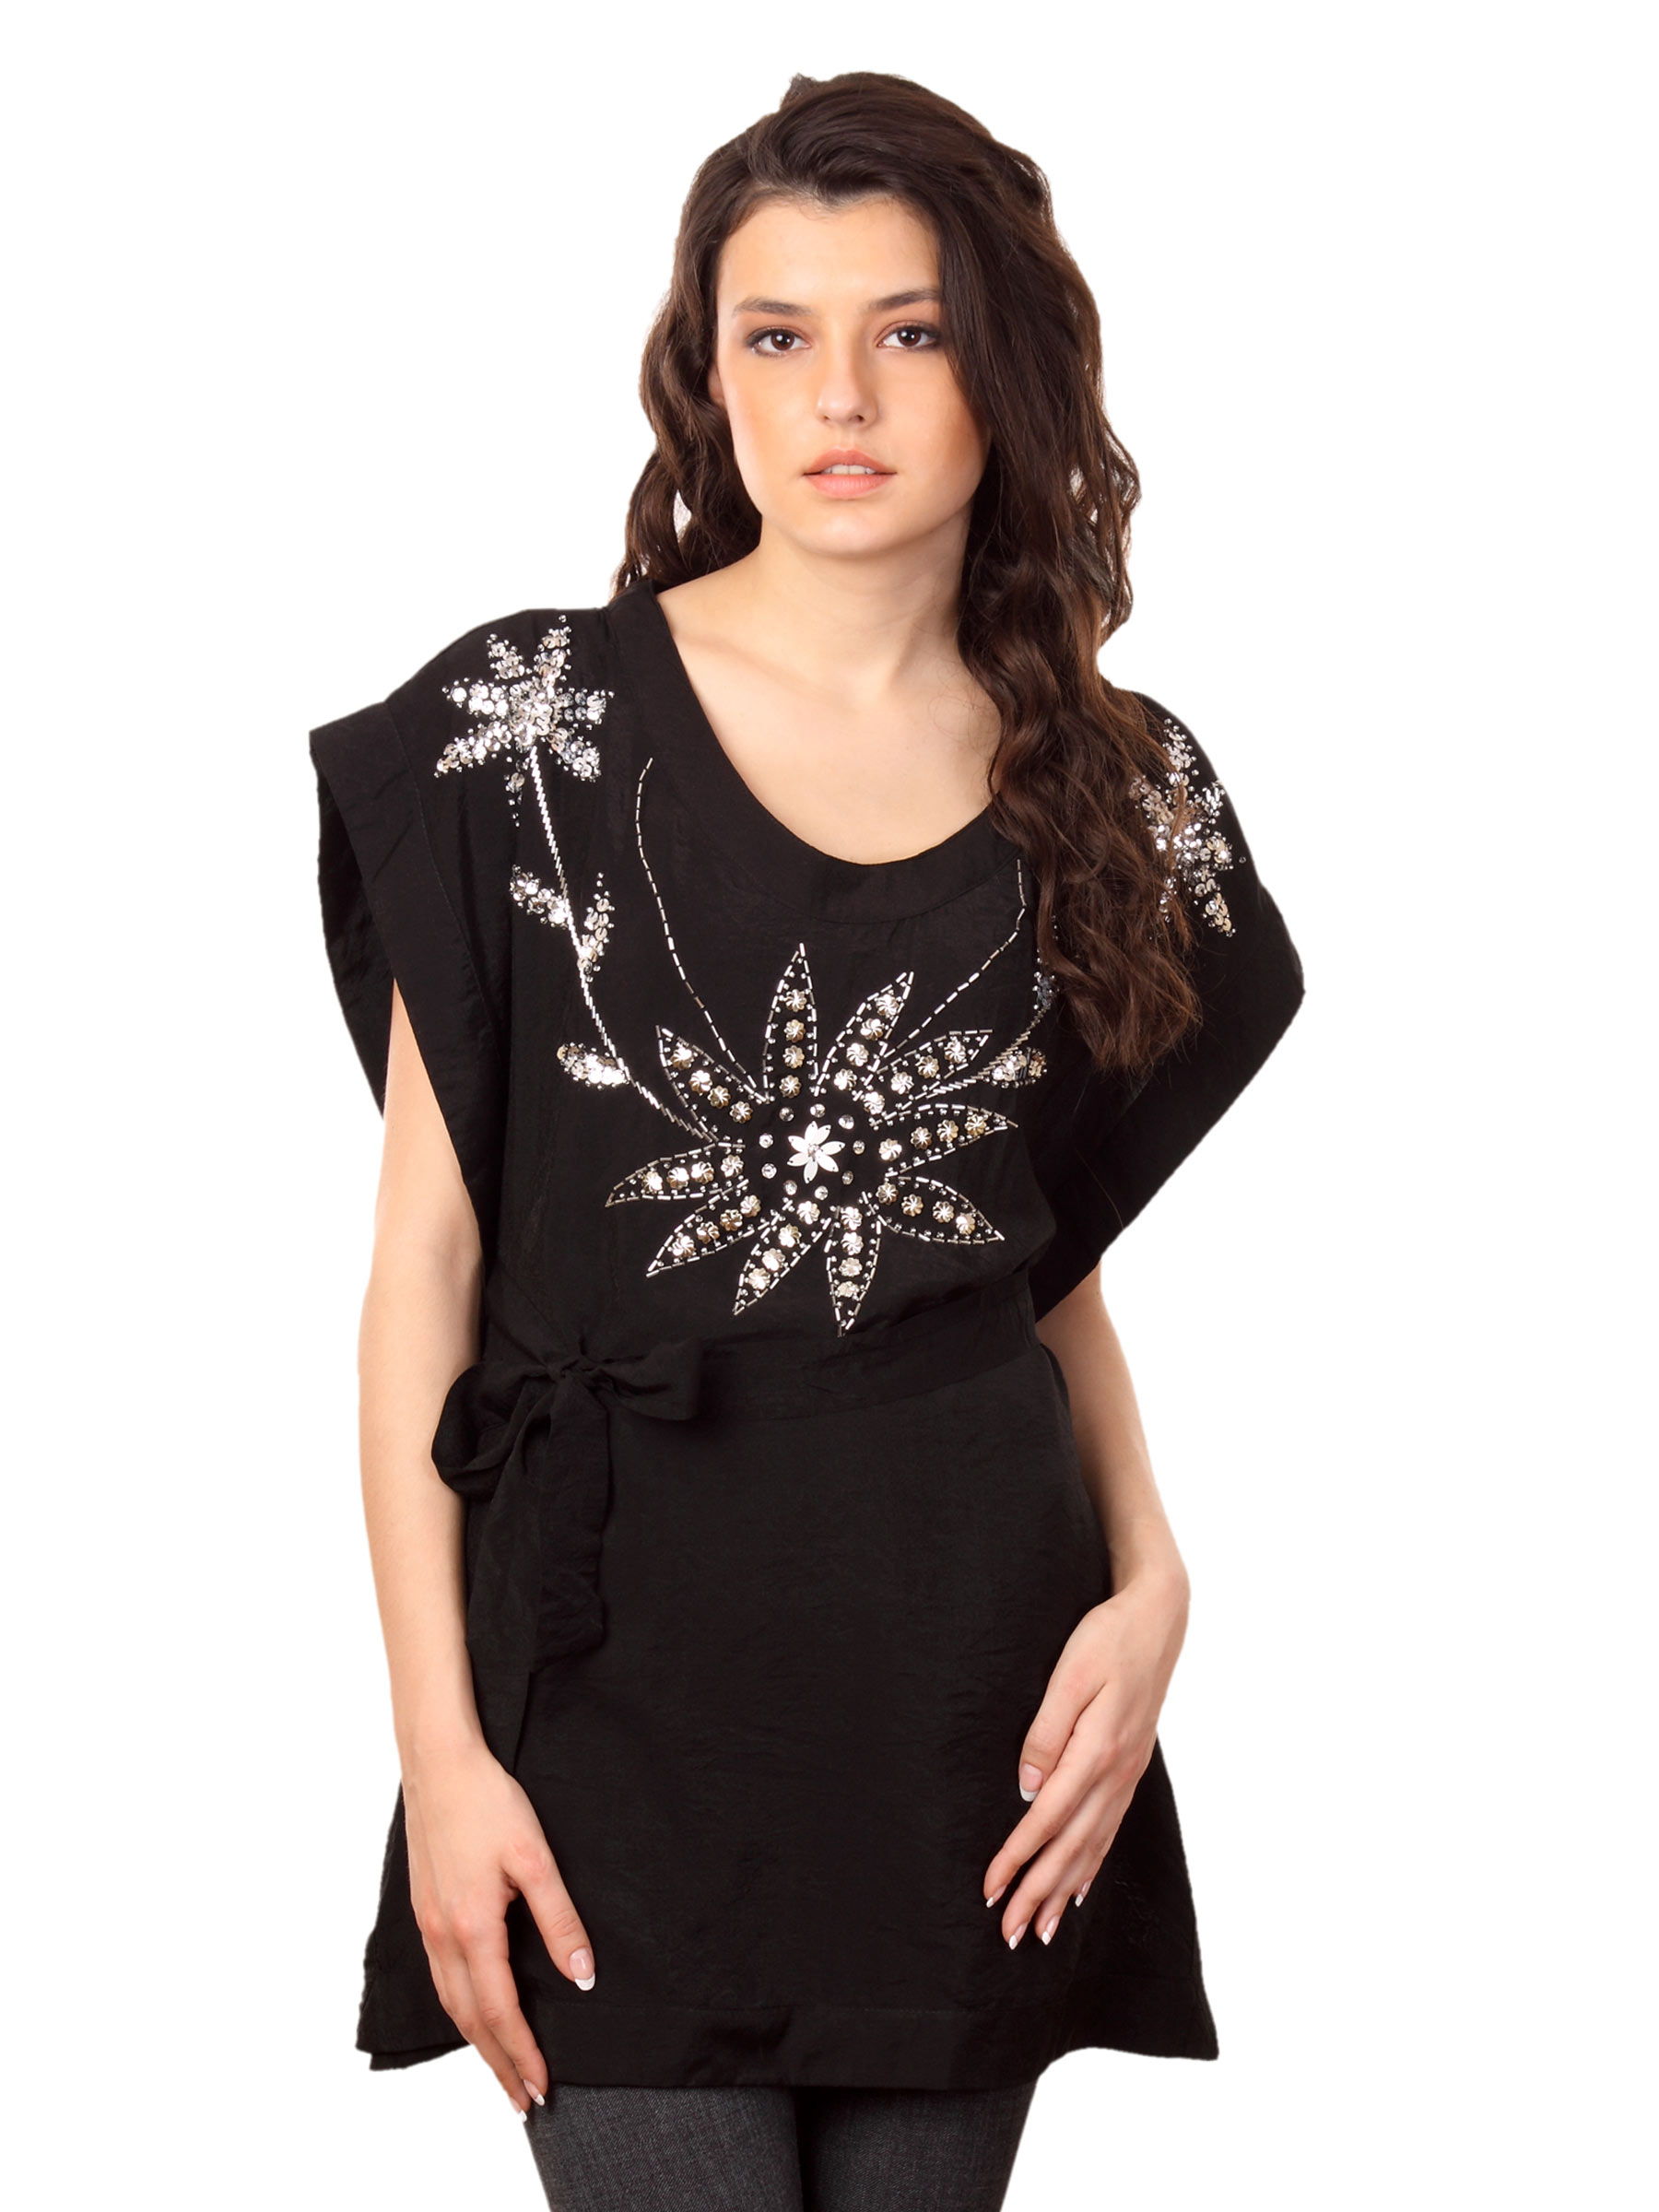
Tonga Women Black Top
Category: Apparel / Topwear / Tops
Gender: Women
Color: Black
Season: Summer 2012
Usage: Casual